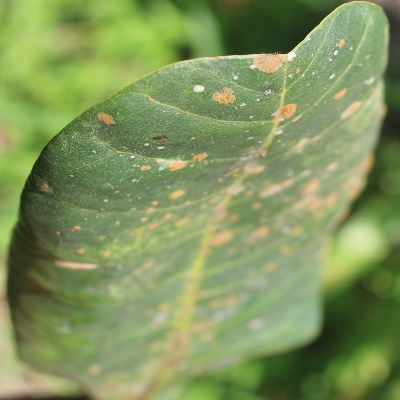
Crop: Cashew
Condition: red rust